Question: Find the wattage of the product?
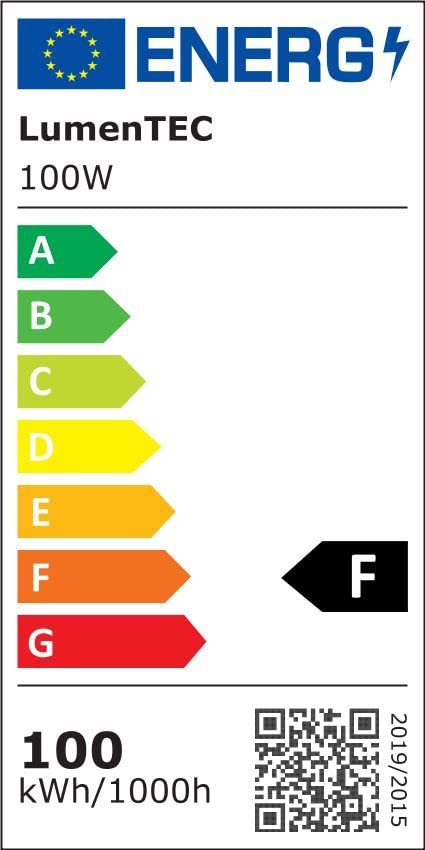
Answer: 100.0 watt